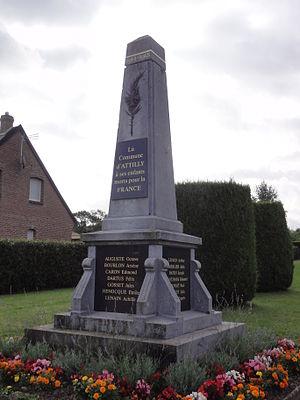
Attilly est une commune française située dans le département de l'Aisne, en région Hauts-de-France.